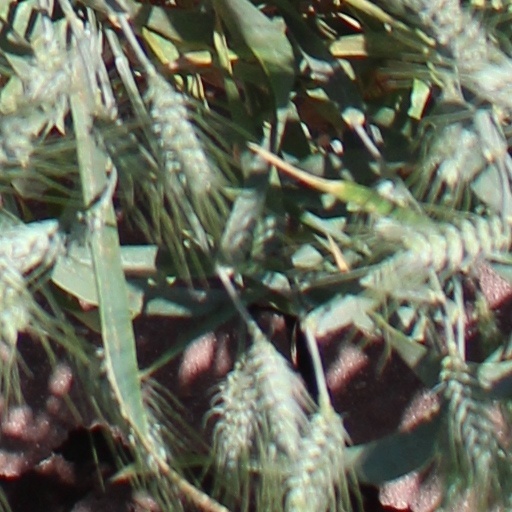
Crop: wheat